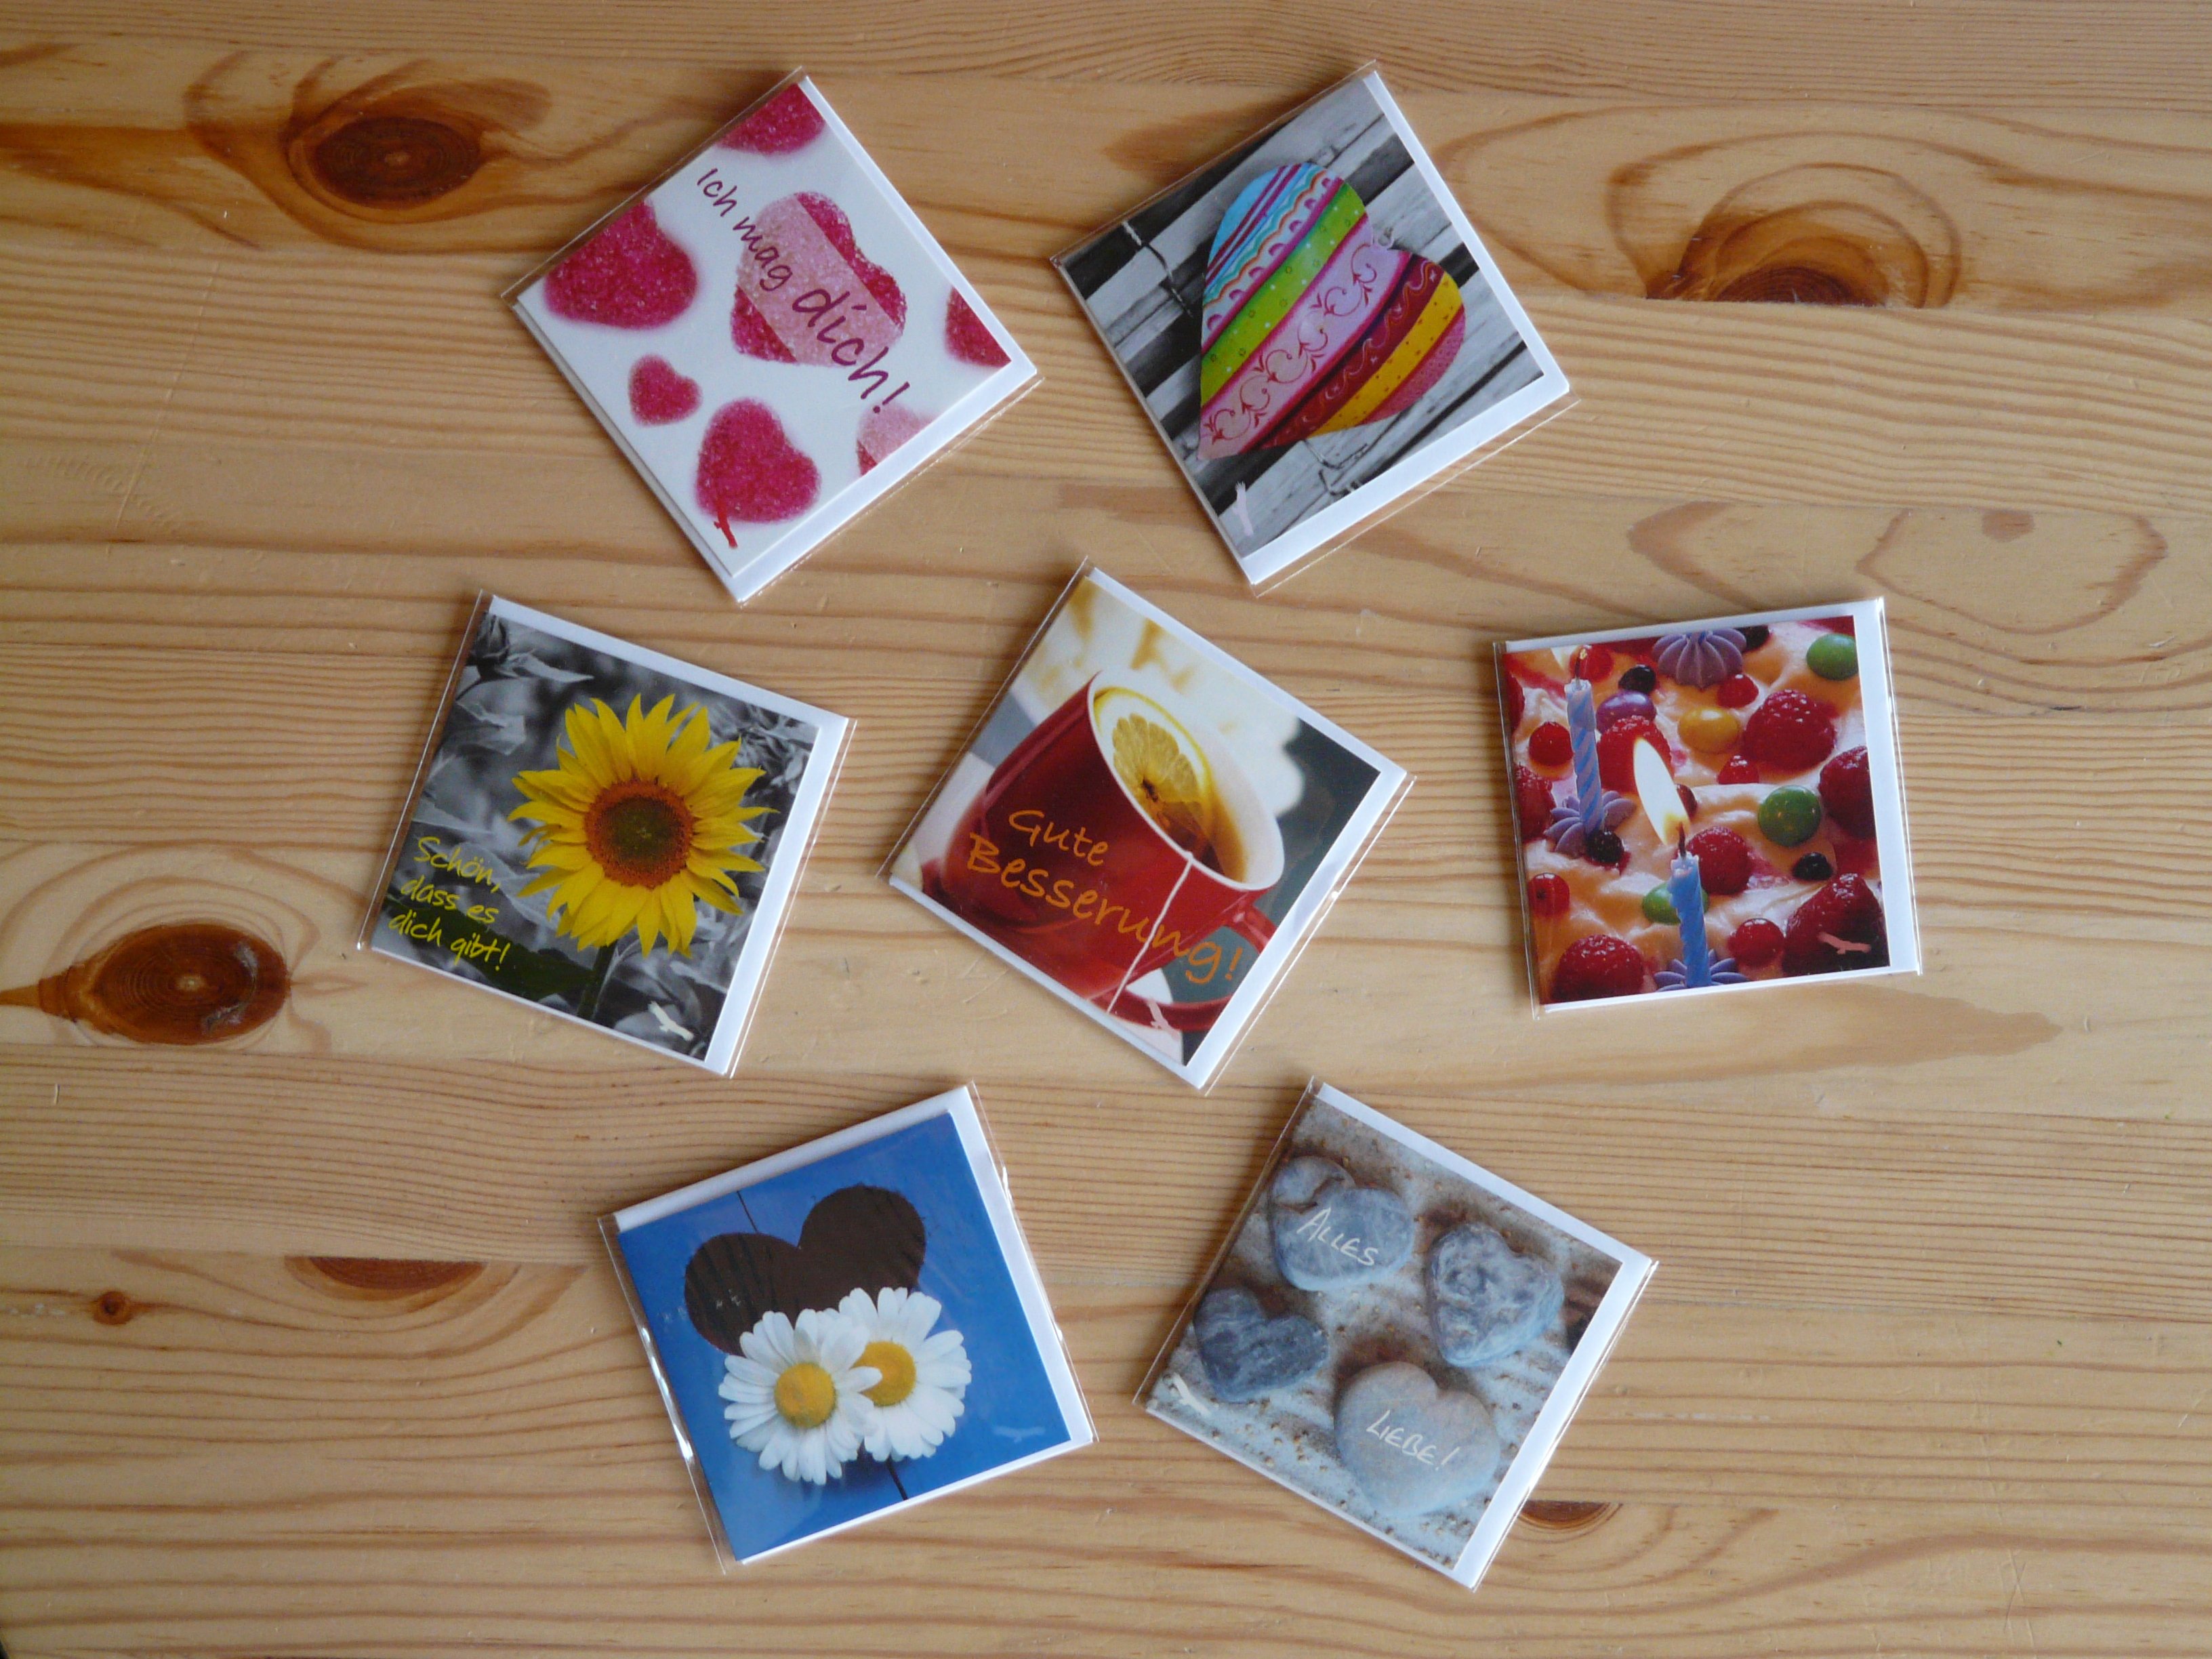
love, colorful, map, thank you, envelope, textile, cards, art, postcard, letters, love letter, i like you, love you, thank you letter, nice that you are there